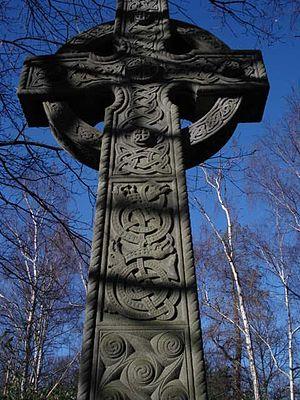
Talbot Baines Reed est un écrivain, expert en typographie et imprimeur anglais, né le 3 avril 1852 dans le borough londonien de Hackney et mort le 28 novembre 1893 à Highgate.